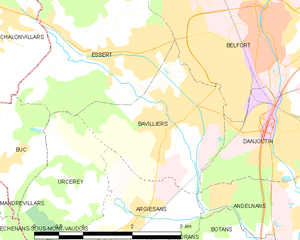
Carte des communes françaises Bavilliers